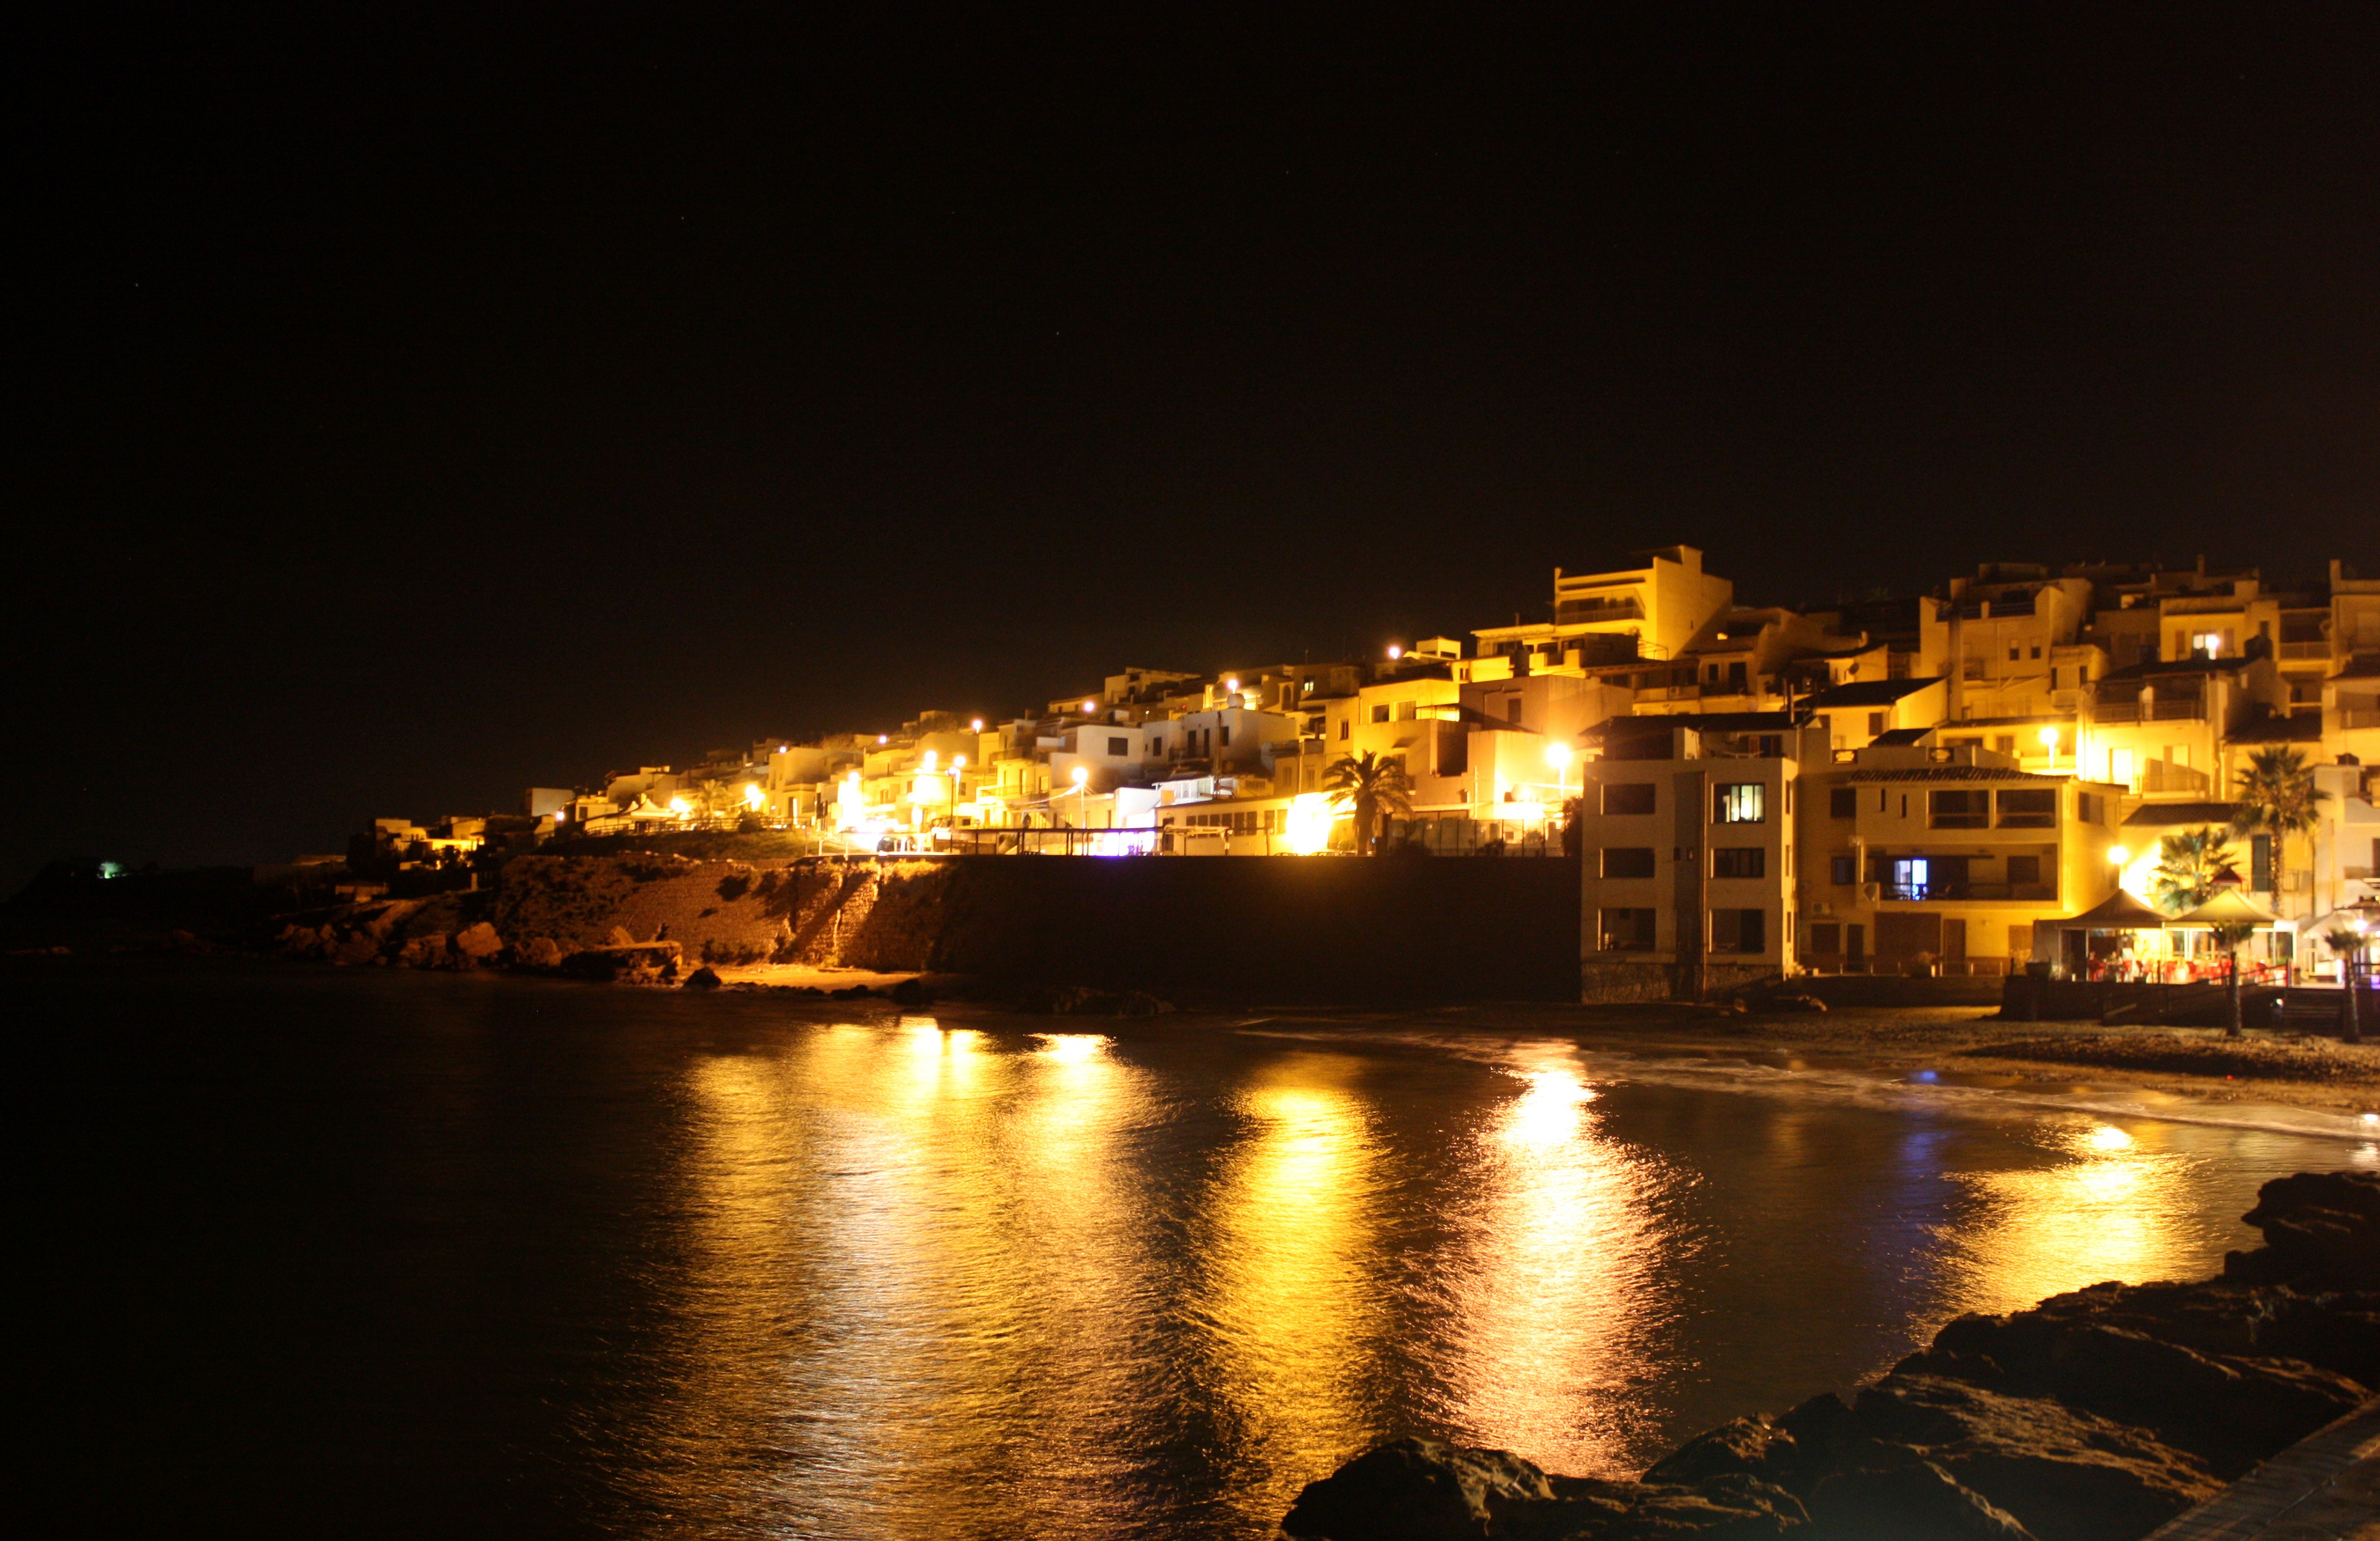
sea, water, light, sunset, night, atmosphere, pier, country, cityscape, dusk, evening, reflection, mediterranean, waterway, lights, houses, hot, porto, sicily, selinunte, maritime village, marinaro